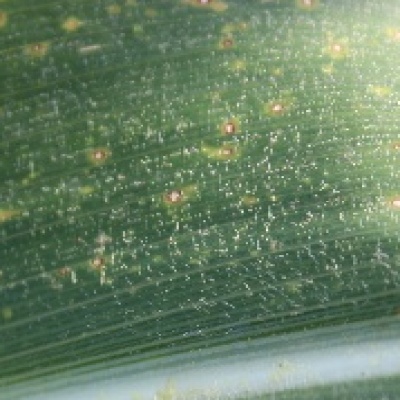
Label: Corn_(Maize)___Leaf_Spot